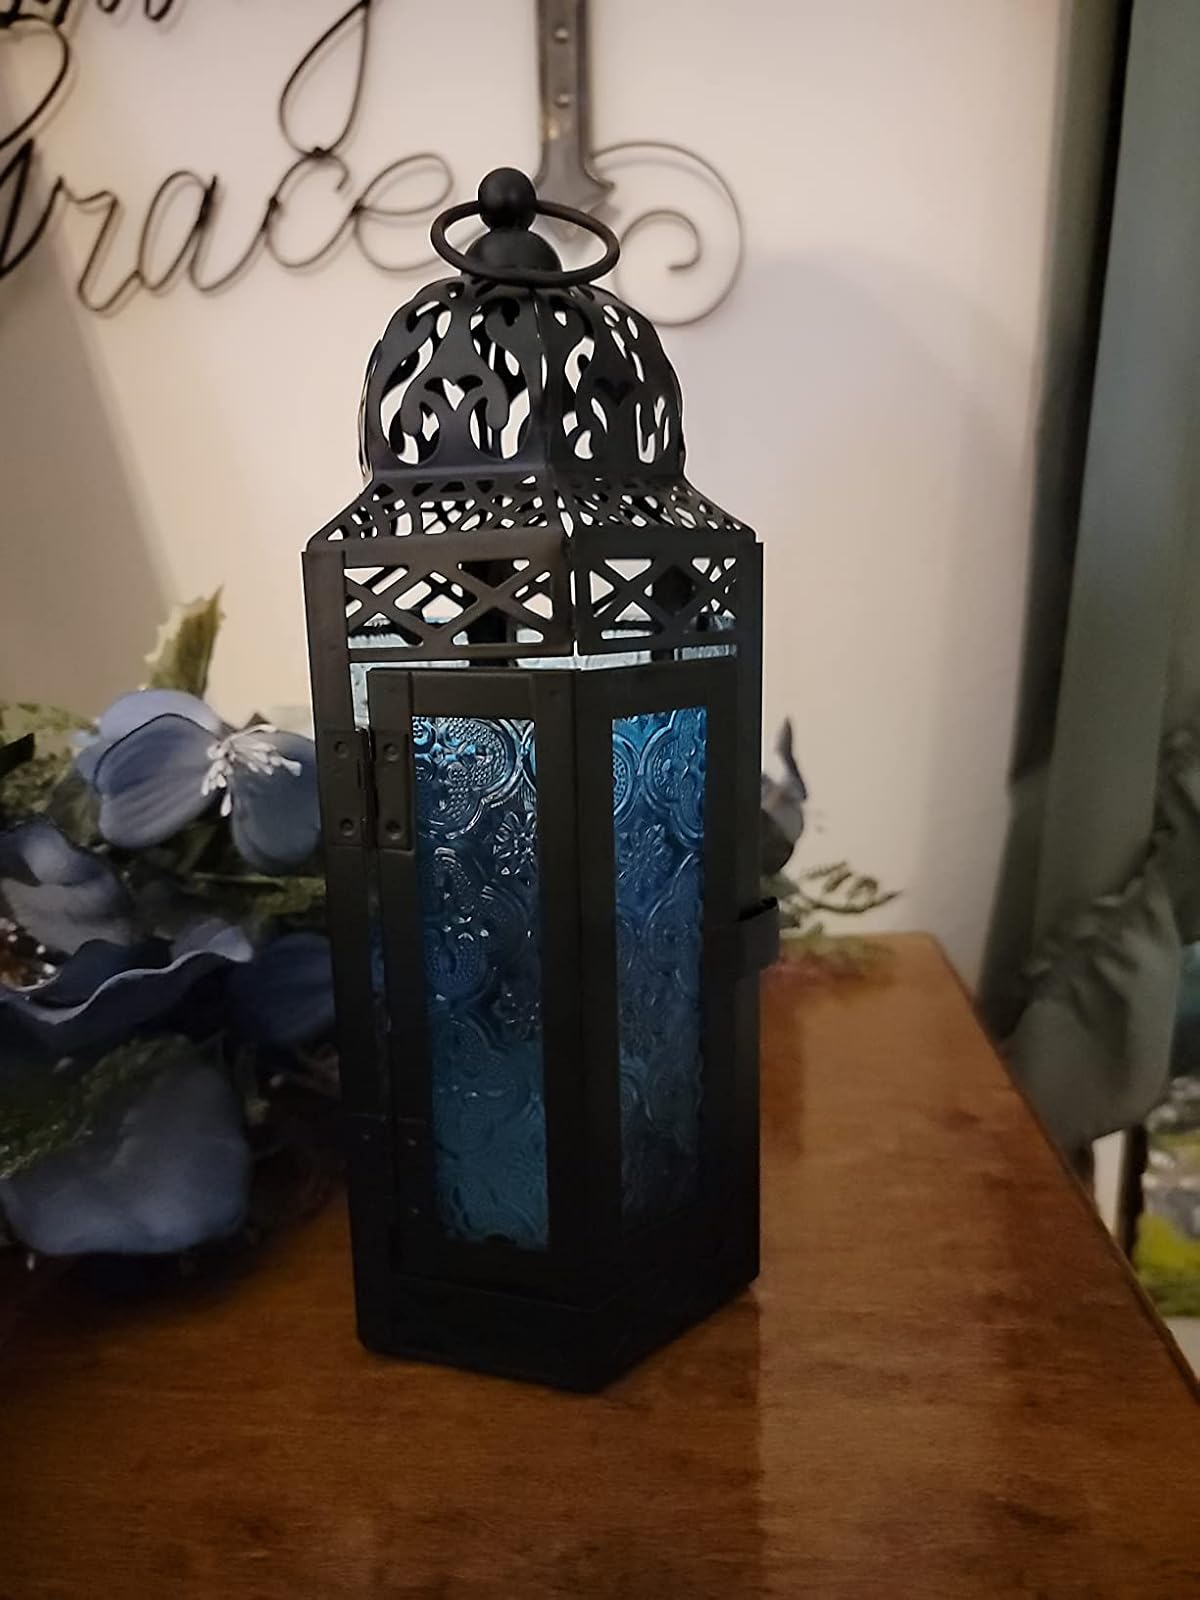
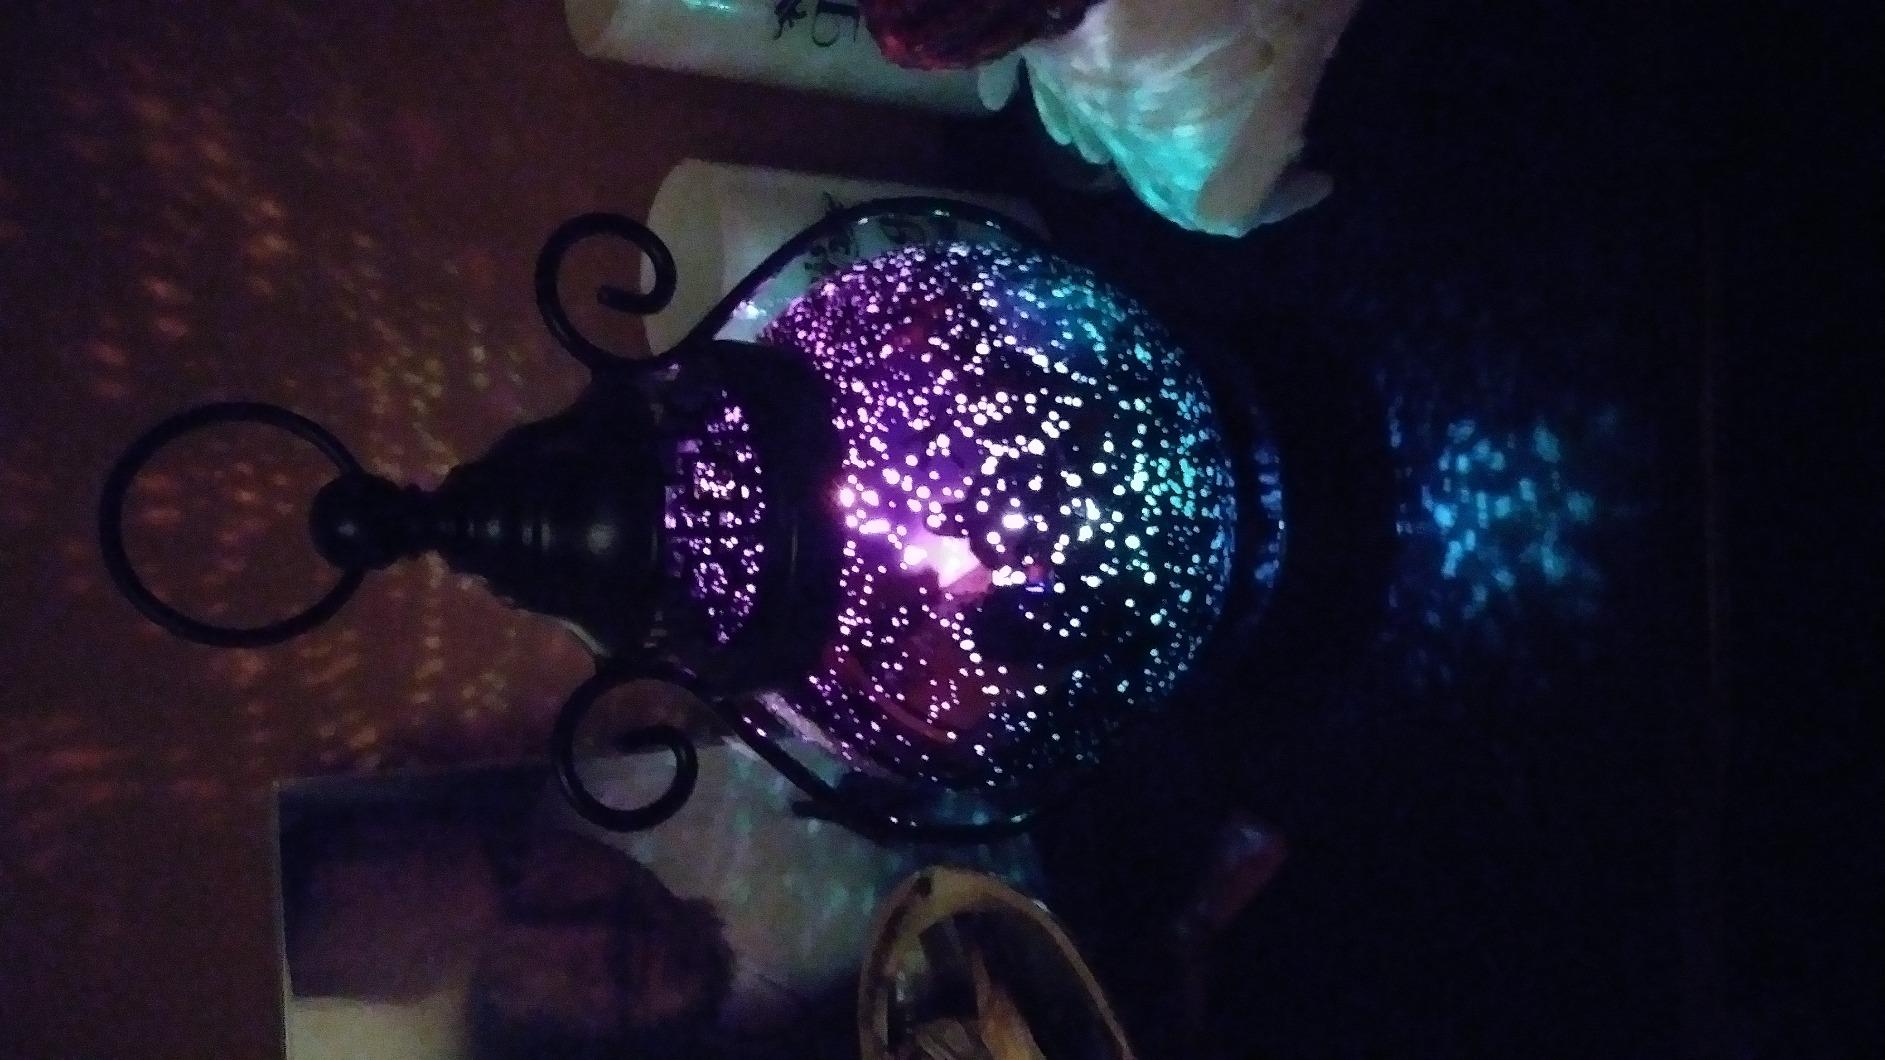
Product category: lantern
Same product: no